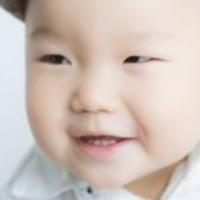
Age group: age 01-10